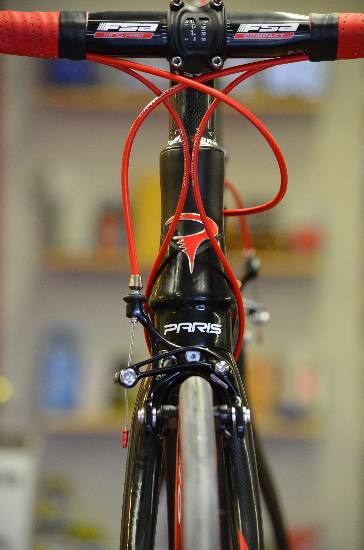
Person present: No